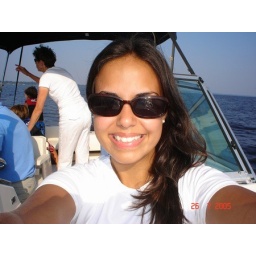
this was when i was in Jacksonville, Florida, sealing on the river in front of the house of Sally's mother